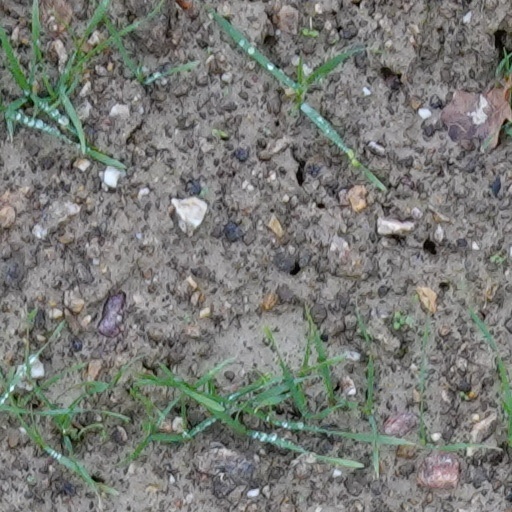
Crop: wheat